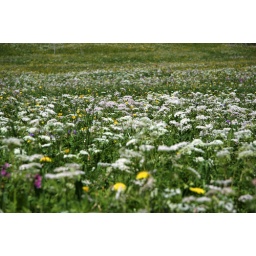
A sea of colourful wild mountain flowers in Adelboden, Switzerland